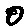
Label: 0